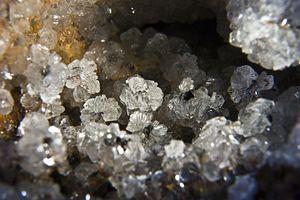
L’hémimorphite est une espèce minérale du groupe des silicates, sous-groupe des sorosilicates de formule chimique Zn₄Si₂O₇(OH)₂·. L’hémimorphite présente les phénomènes de luminescence, fluorescence, triboluminescence, mais aussi de pyroélectricité et piezoélectricité.